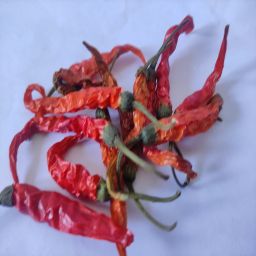
Crop: Chile Pepper
Quality: Dried